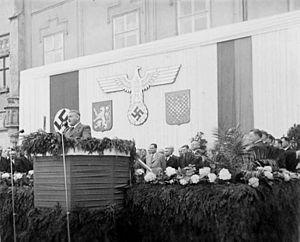
Jaroslav Krejčí, chancelier du Protectorat de Boheme-Moravie lors d'un meeting a Tábor. Notez la décoration de la tribune avec successivement le drapeau du Reich, l'aigle nazi déployant ses ailes «